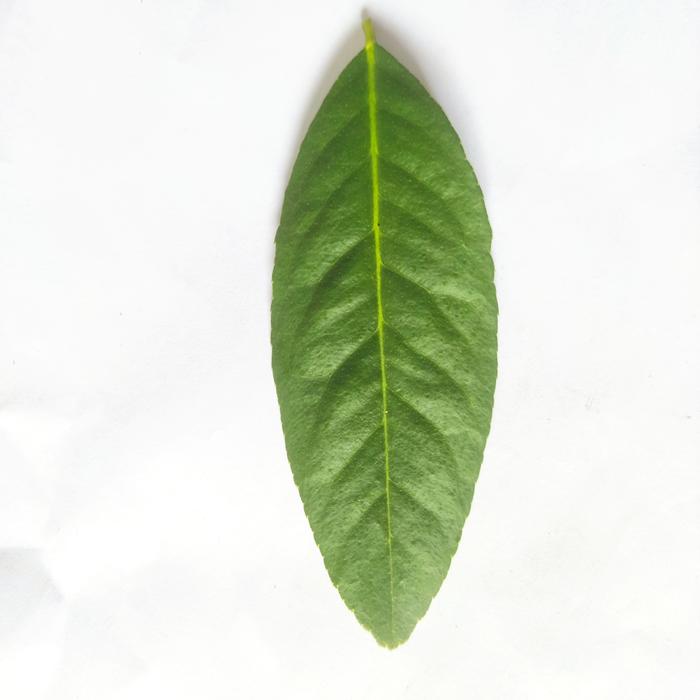
Crop: Lemon
Leaf condition: Healthy_Leaf